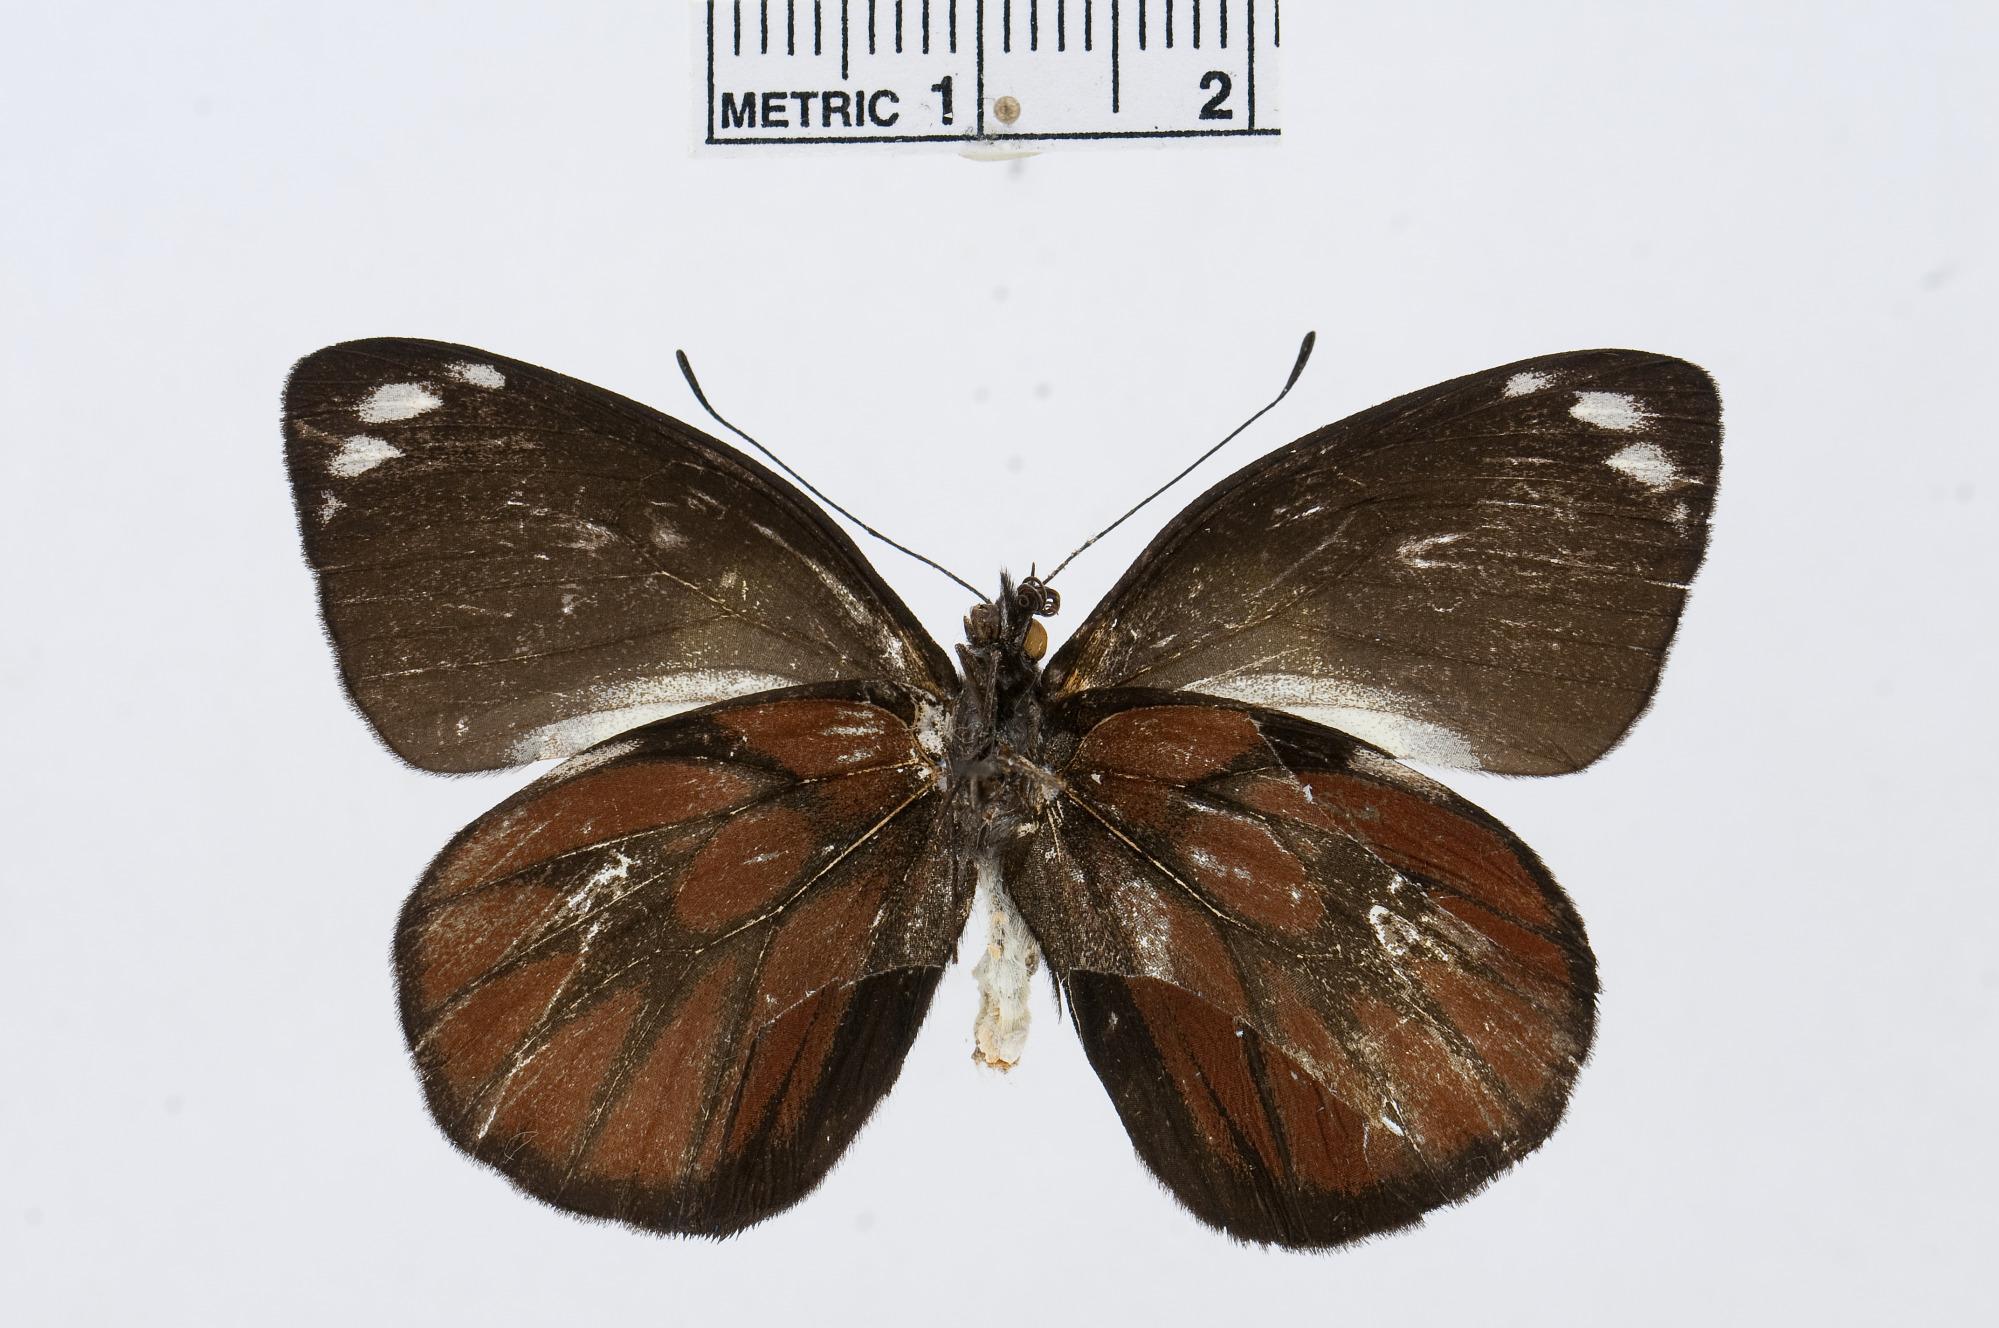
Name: Delias nais
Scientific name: Delias nais
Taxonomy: Animalia, Arthropoda, Hexapoda, Insecta, Lepidoptera, Pieridae, Pierinae